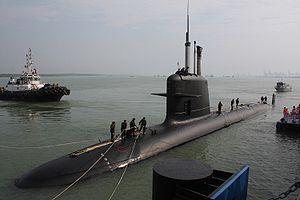
Les Forces armées malaisiennes sont officiellement dénommées en anglais Malaysian Armed Forces ou en malais Angkatan Tentera Malaysia.
La France, dotée d'un complexe militaro-industriel, exporte de l'armement auprès d'États étrangers. C'est dans les années 2010 le troisième pays exportateur d'armement au monde, derrière les États-Unis et la Russie ; l'Hexagone a toujours figuré depuis les années 1950 parmi les cinq premiers exportateurs mondiaux d'armes.
Tous les navires de la marine royale malaisienne portent le préfixe KD, qui est équivalent à «His Majesty's Ship» en anglais. Le navire-école Tunas Samudra, cependant, porte un préfixe KLD pour signifier "le bateau à voile de Sa Majesté".